Urban Municipality of Ljubljana

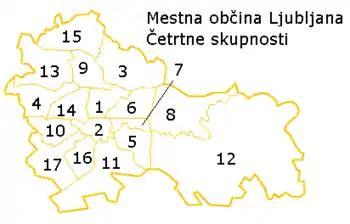
Districts of the Urban Municipality of Ljubljana

The Urban Municipality of Ljubljana comprises 17 districts (Slovene singular: ): the Bežigrad District, Center District, Črnuče District, Dravlje District, Golovec District, Jarše District, Moste District, Polje District, Posavje District, Rožnik District, Rudnik District, Sostro District, Šentvid District, Šiška District, Šmarna Gora District, Trnovo District, and Vič District.